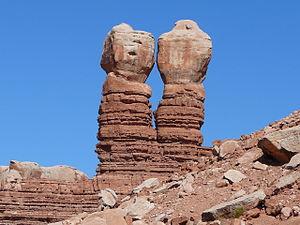
Les Navajo Twin Rocks ou rochers Navajo Twin sont une formation rocheuse naturelle à l'aspect particulier, qui est située à proximité de la ville de Bluff dans l'État de l'Utah aux États-Unis d'Amérique.
Le comté de San Juan est l’un des vingt-neuf comtés de l’État de l'Utah, aux États-Unis. Il a été créé en 1880. Le siège du comté est à la ville de Monticello. Selon le recensement de 2000, sa population est de 14 413 habitants.
Le grès est une roche sédimentaire détritique, issue de l’agrégation de grains de taille majoritairement sableuse et consolidé lors de la diagenèse. Les grains constituant le grès sont issus de l'érosion de roches préexistantes qui déterminent en grande partie sa composition, principalement constitué de quartz et feldspath. Selon le degré de cimentation et sa composition, il peut s'agir d'une roche très friable à cohérente. Il se rencontre dans une grande variété de milieux de dépôt depuis le domaine continental au domaine marin. Son équivalent non consolidé est généralement appelé sable.
Bluff est une ville située dans la vallée de la rivière San Juan, dans le comté de San Juan, dans le coin sud-est de l'Utah, aux États-Unis. La population s'élevait à 320 habitants au dernier recensement effectué en 2000.